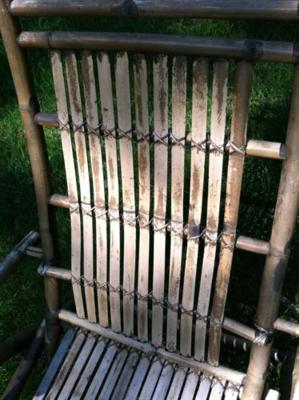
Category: chair